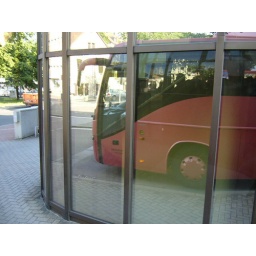
the refelction of the big ass tour bus in the a big shiny building